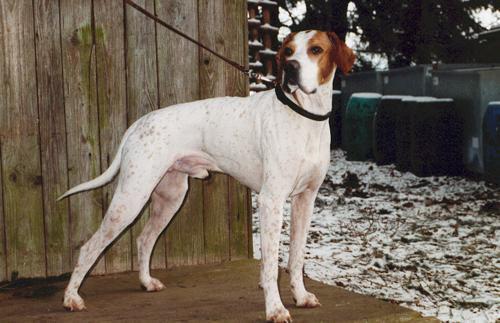
English_foxhound